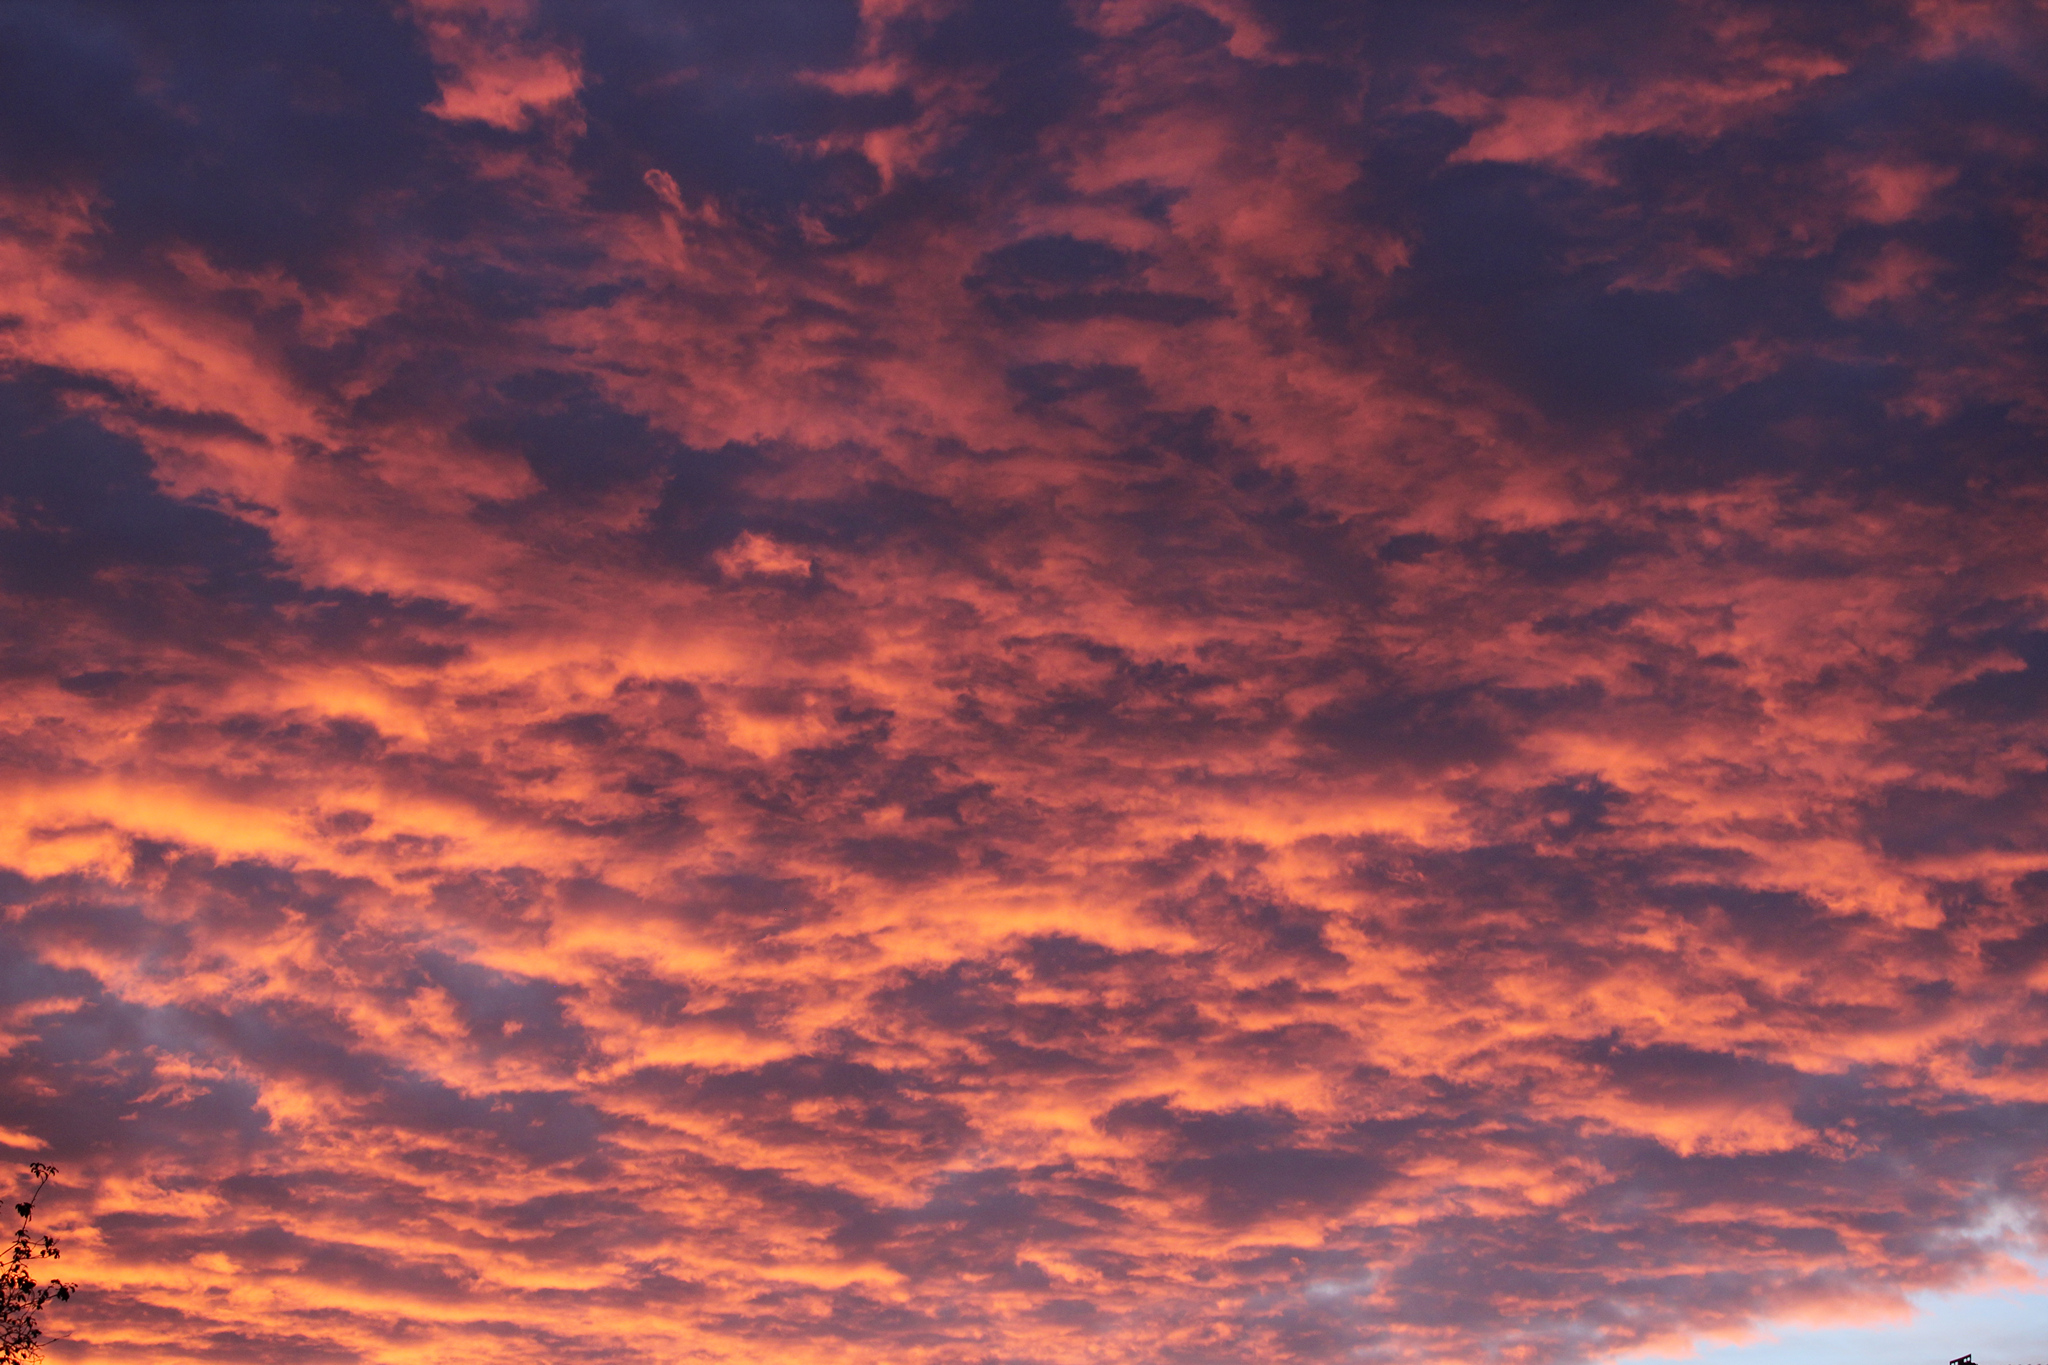
horizon, cloud, sky, sun, sunrise, sunset, sunlight, dawn, atmosphere, dusk, evening, autumn, cumulus, 2016, redsky, afterglow, meteorological phenomenon, red sky at morning